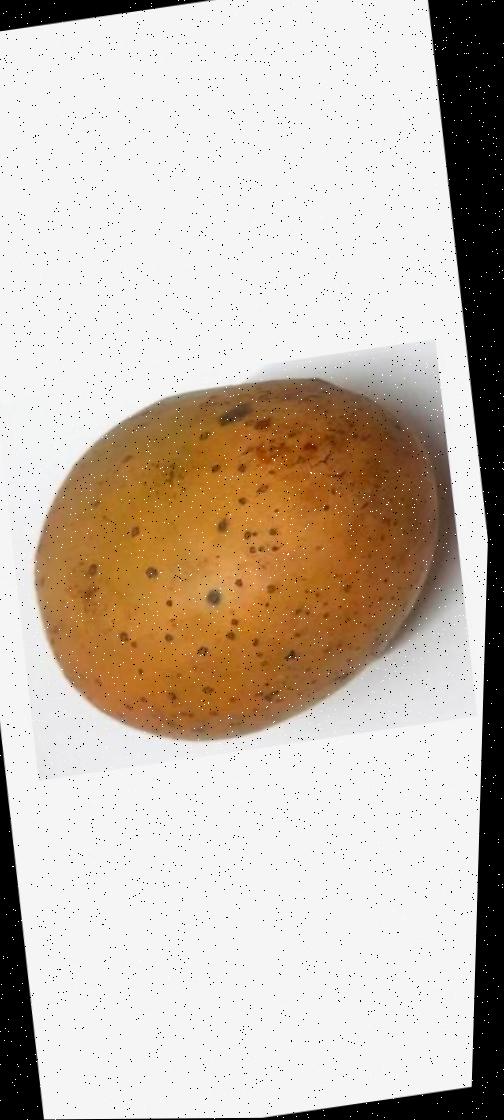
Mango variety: Gourmoti